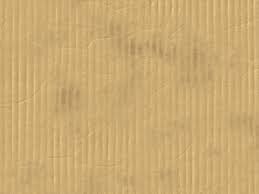
Label: cardboard